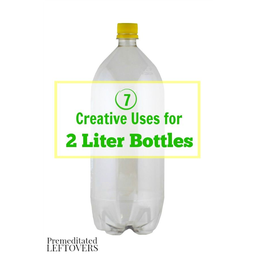
Label: bottles